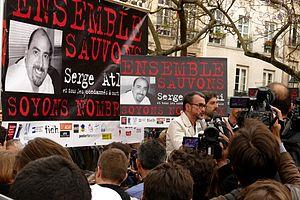
Serge Areski Atlaoui est un français né le 16 décembre 1963 arrêté dans le cadre d'un coup de filet de la police indonésienne et condamné à mort en Indonésie pour trafic de drogue.